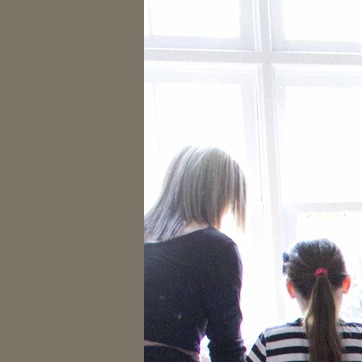
Material: hair